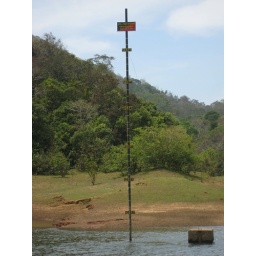
This river in Periyar gets as high as the top of this pole during monsoon season